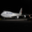
Label: airplane